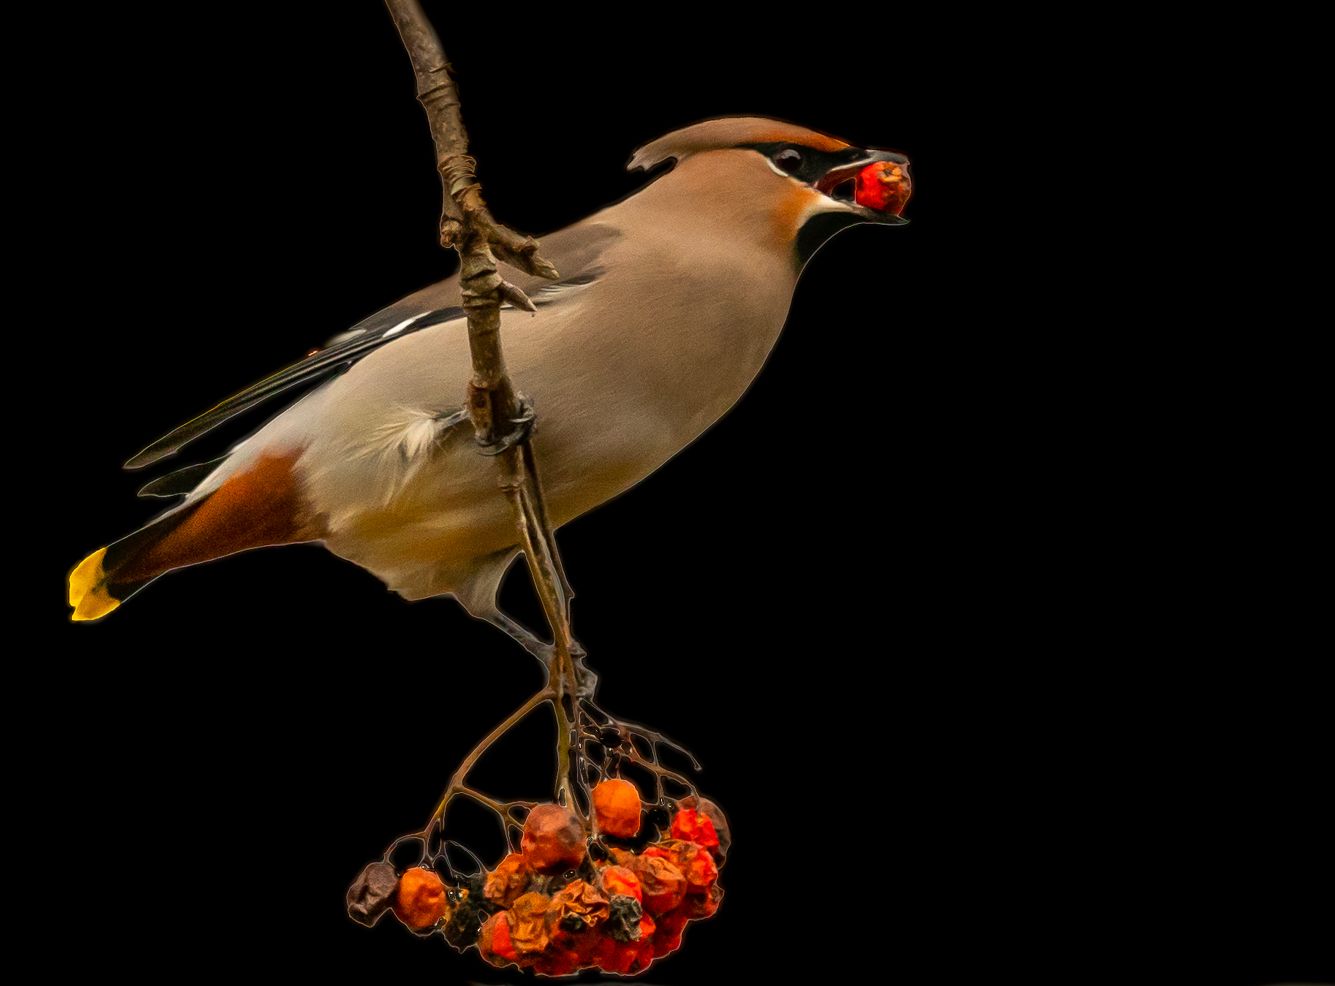
Waxwing Eating Berry
An image of a Waxwing bird is perched on a twig. It holds a bright red berry in its beak and is looking to the right. Orange berries hang below the twig. The background is solid black.
A close-up shot isolates a Waxwing against a stark black backdrop, emphasizing its elegant features and the vibrant berry it holds. The contrast between the bird's muted tones and the bright fruit creates a striking visual, likely intended to highlight the bird's coloration and feeding habits.
Labels: Animal, Bird, Finch, Jay, Beak, Food, Fruit, Plant, Produce, Sparrow, Waxwing, Twig, Berry, Berries, Black Background
Camera: OLYMPUS CORPORATION E-M1MarkII
Lens: OLYMPUS M.40-150mm F2.8
Aperture: F2.8
Exposure: 1/500 sec
ISO: 500
Focal length: 142.0 mm